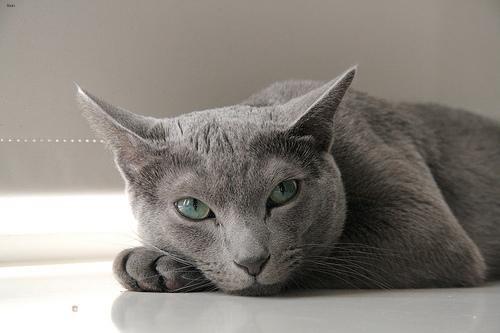
Russian Blue